Night Creature

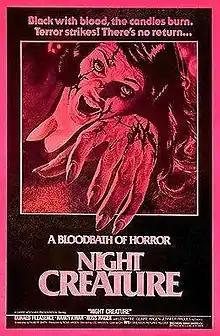

Night Creature (also known as Out of the Darkness) is a 1978 American horror film directed by Lee Madden and starring Donald Pleasence and Nancy Kwan. The screenplay was by Hugh Smith. Its plot follows a group of visitors on an island who are stalked by a vicious leopard that a big-game hunter has let loose to hunt.